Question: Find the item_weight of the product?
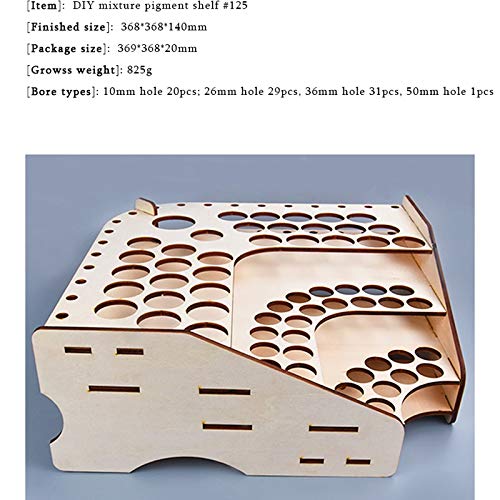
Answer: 825.0 gram